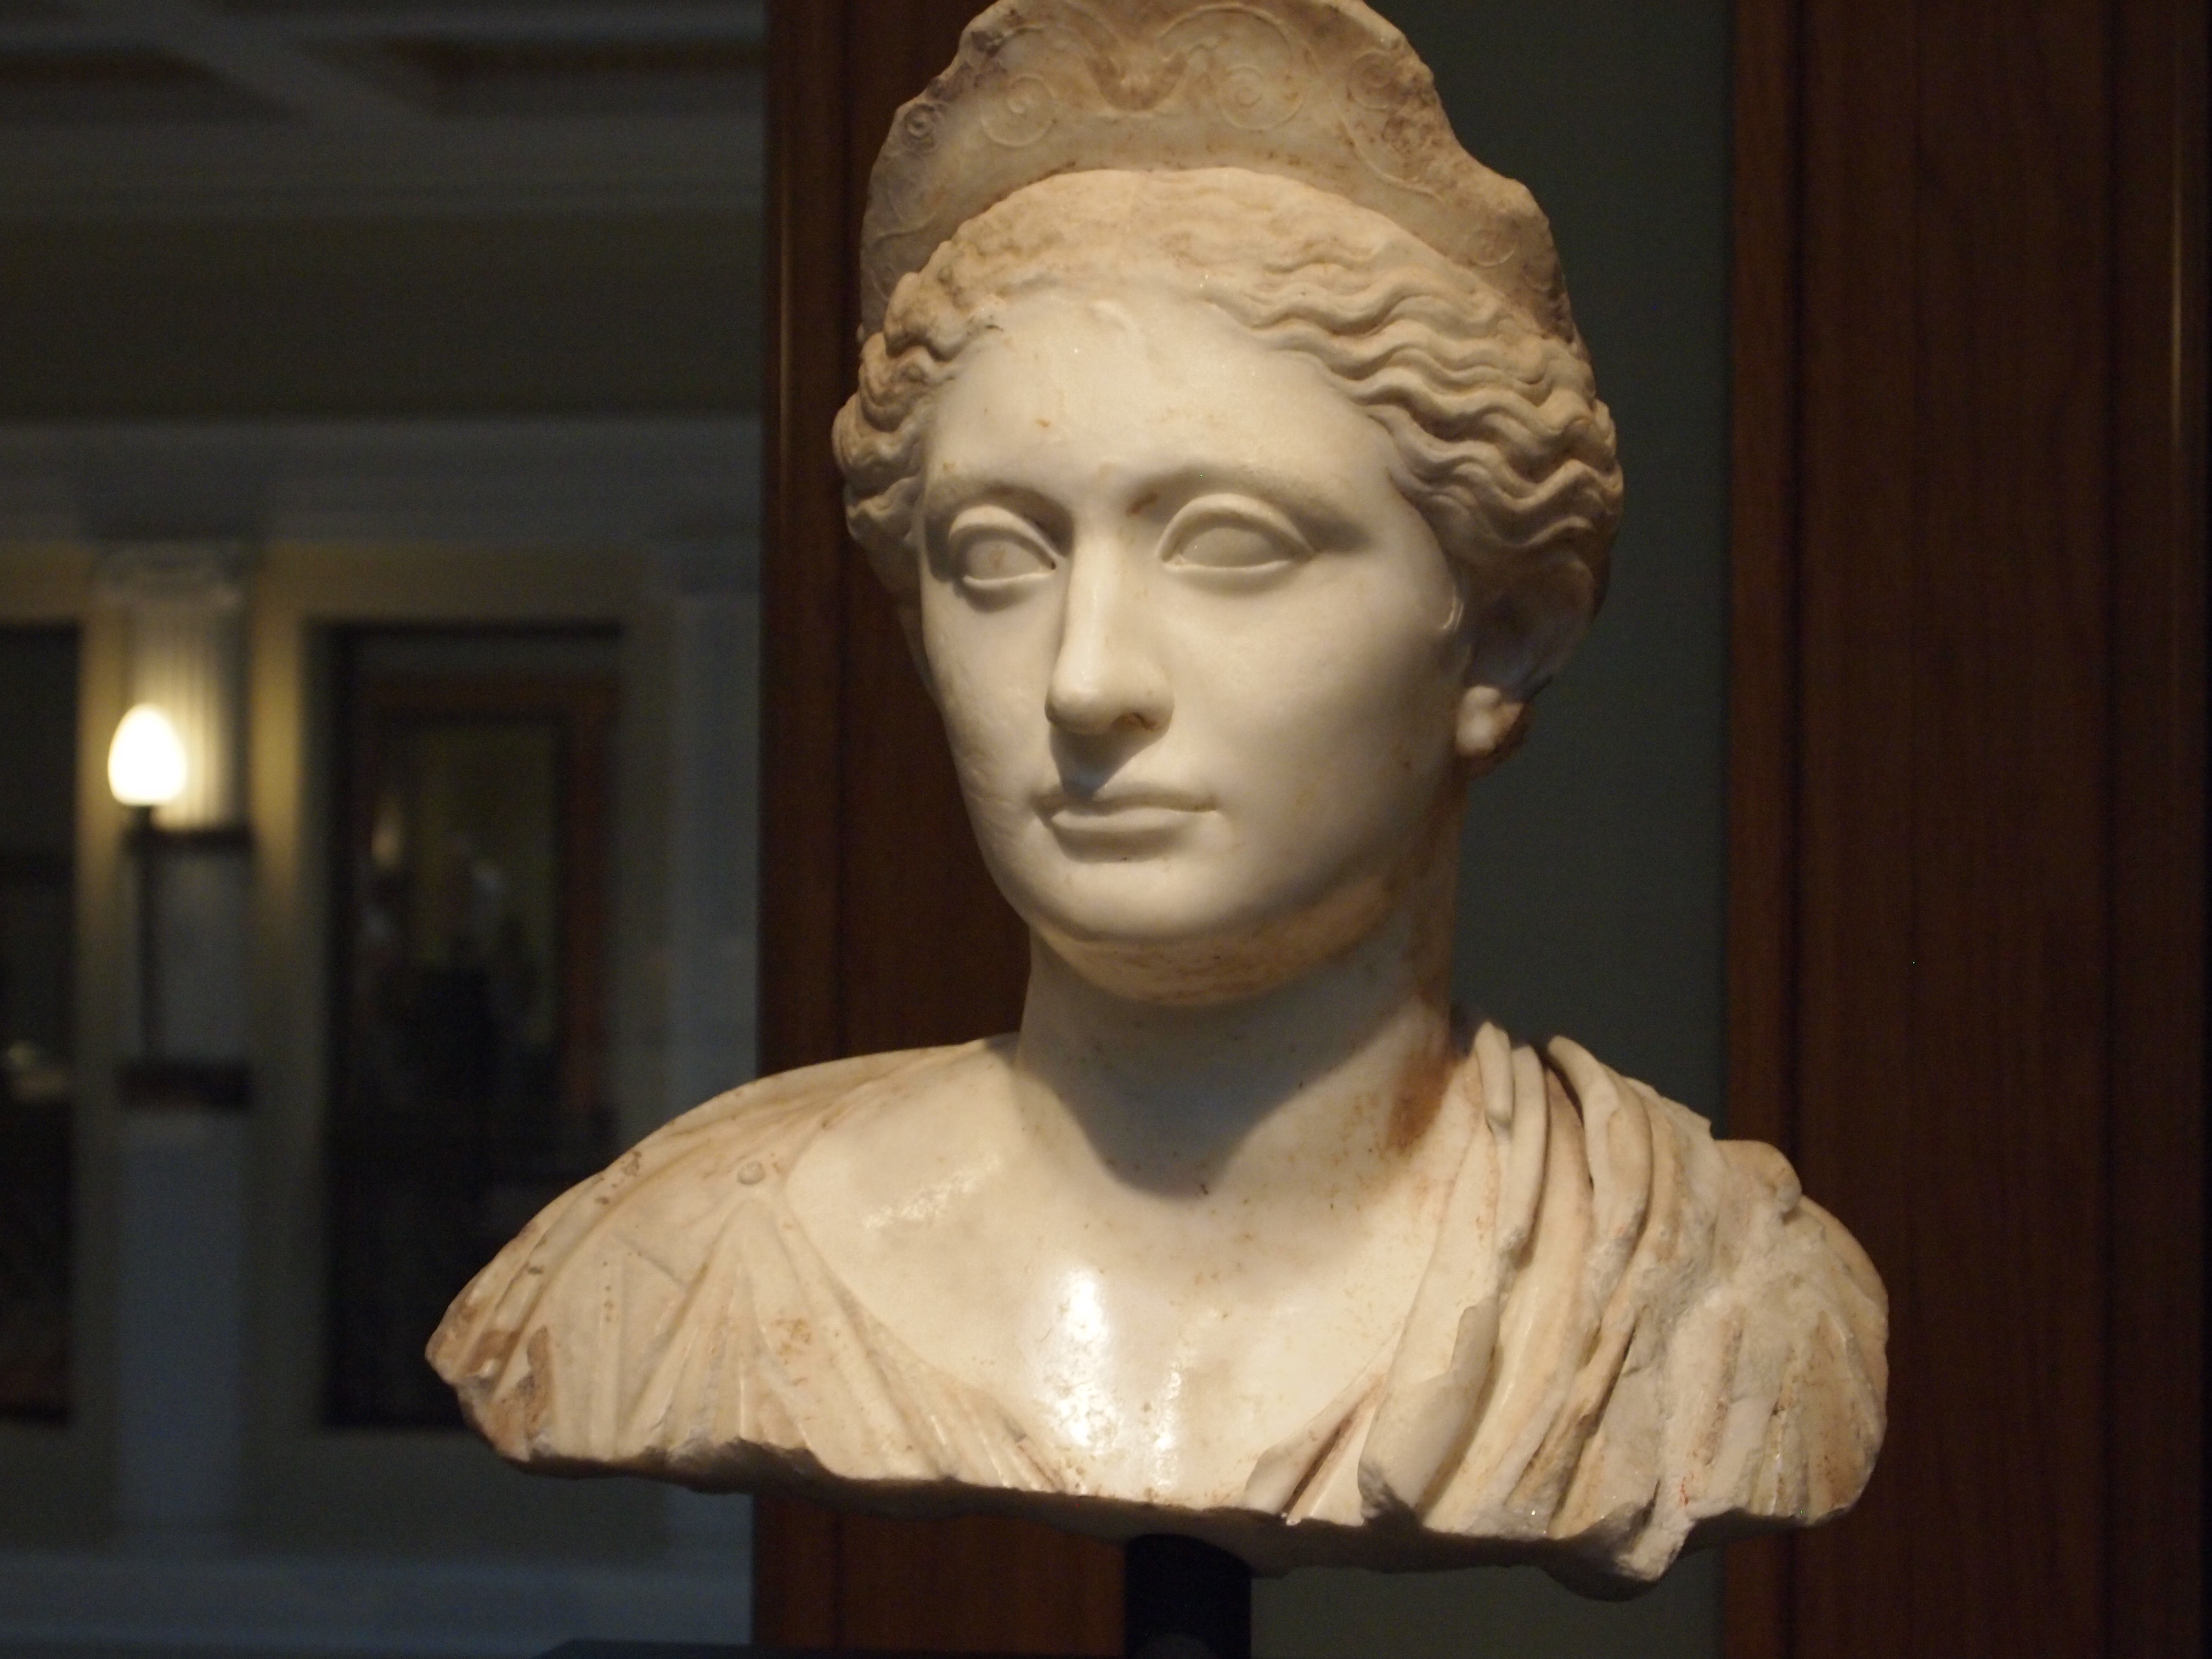
antique, old, stone, monument, statue, greek, museum, ancient, sculpture, art, classical, head, marble, greece, culture, history, style, carving, stone carving, ancient history, nonbuilding structure, classical sculpture